Little Orme

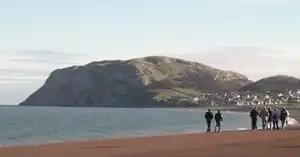
The Little Orme from Llandudno Promenade, January 29, 2005

The Little Orme is a headland in Llandudno, Wales. It is in height. It is one of two headlands situated at either end of Llandudno Bay, the other larger headland used by tourists is the Great Orme. The Little Orme has public footpaths and two summits, the higher summit has a trig point.